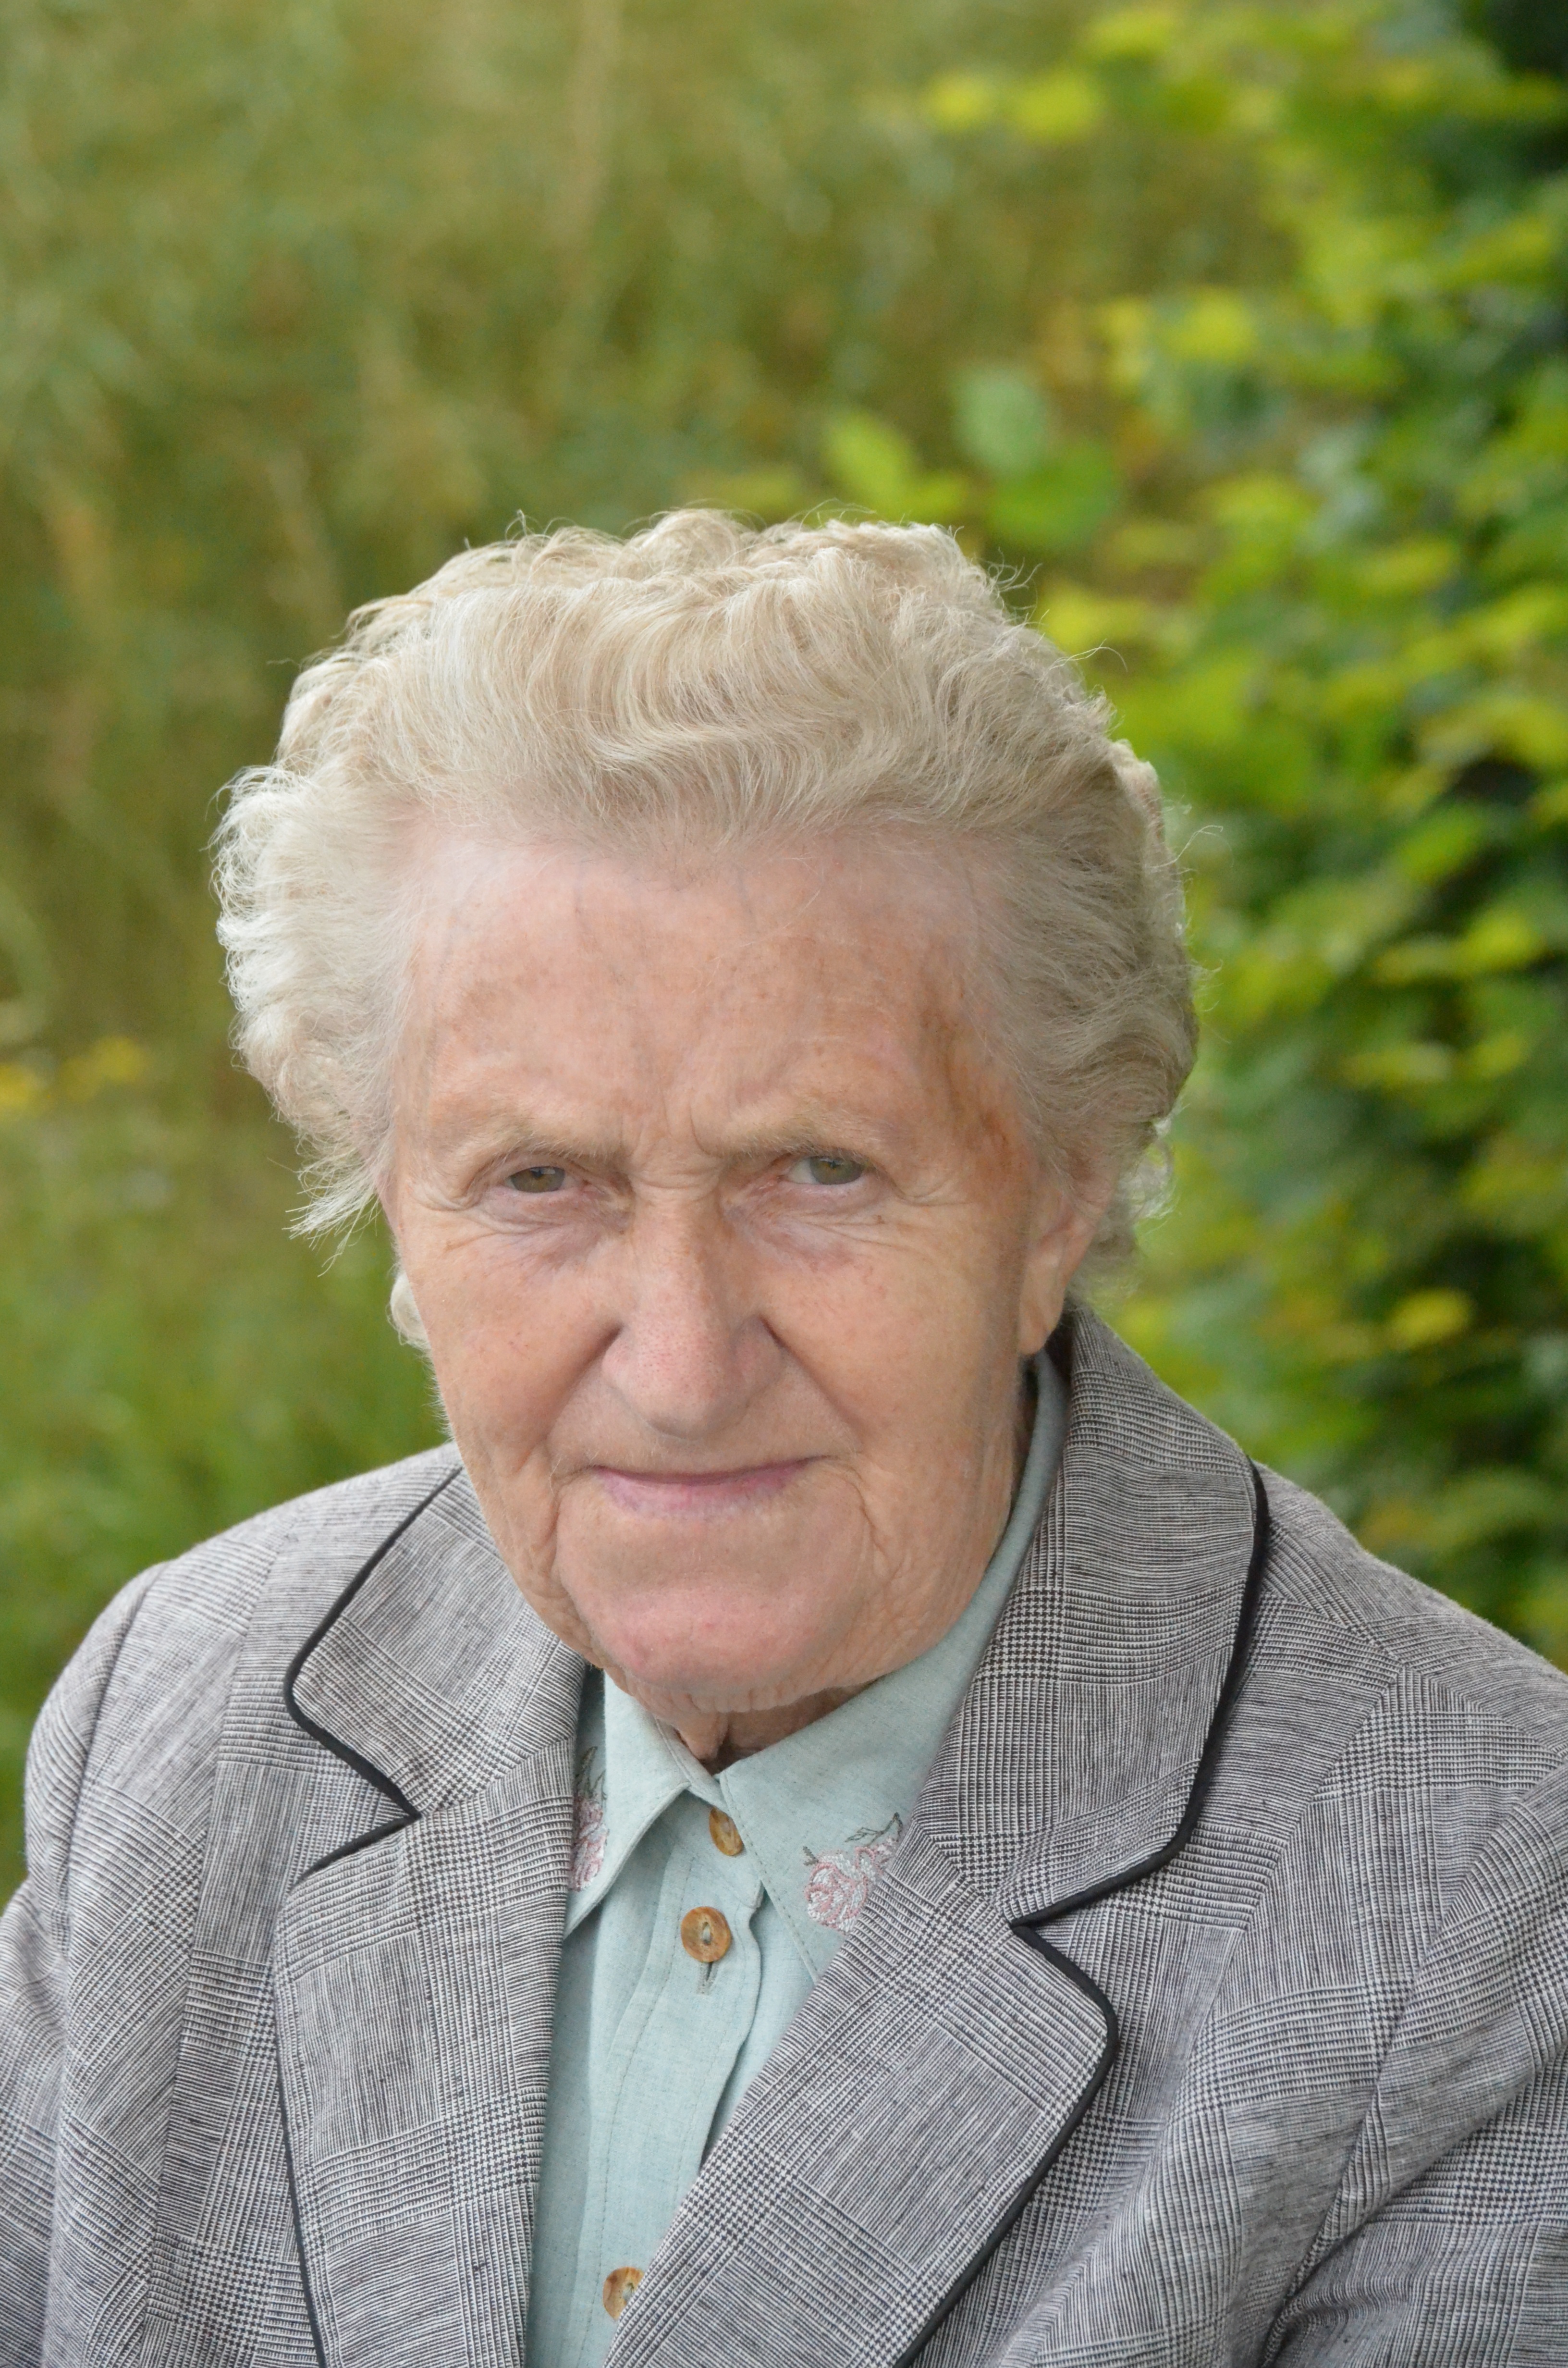
man, person, people, portrait, profession, lady, grandma, senior citizen, elder, old lady, seniors, grandparent